Carlos Regazzoni

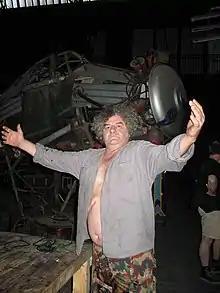
Regazzoni in 2005

Regazzoni was born in Comodoro Rivadavia, Chubut Province. He started his career in the gallery of Teresa de Anchorena.